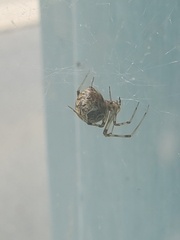
Species: Parasteatoda_tepidariorum